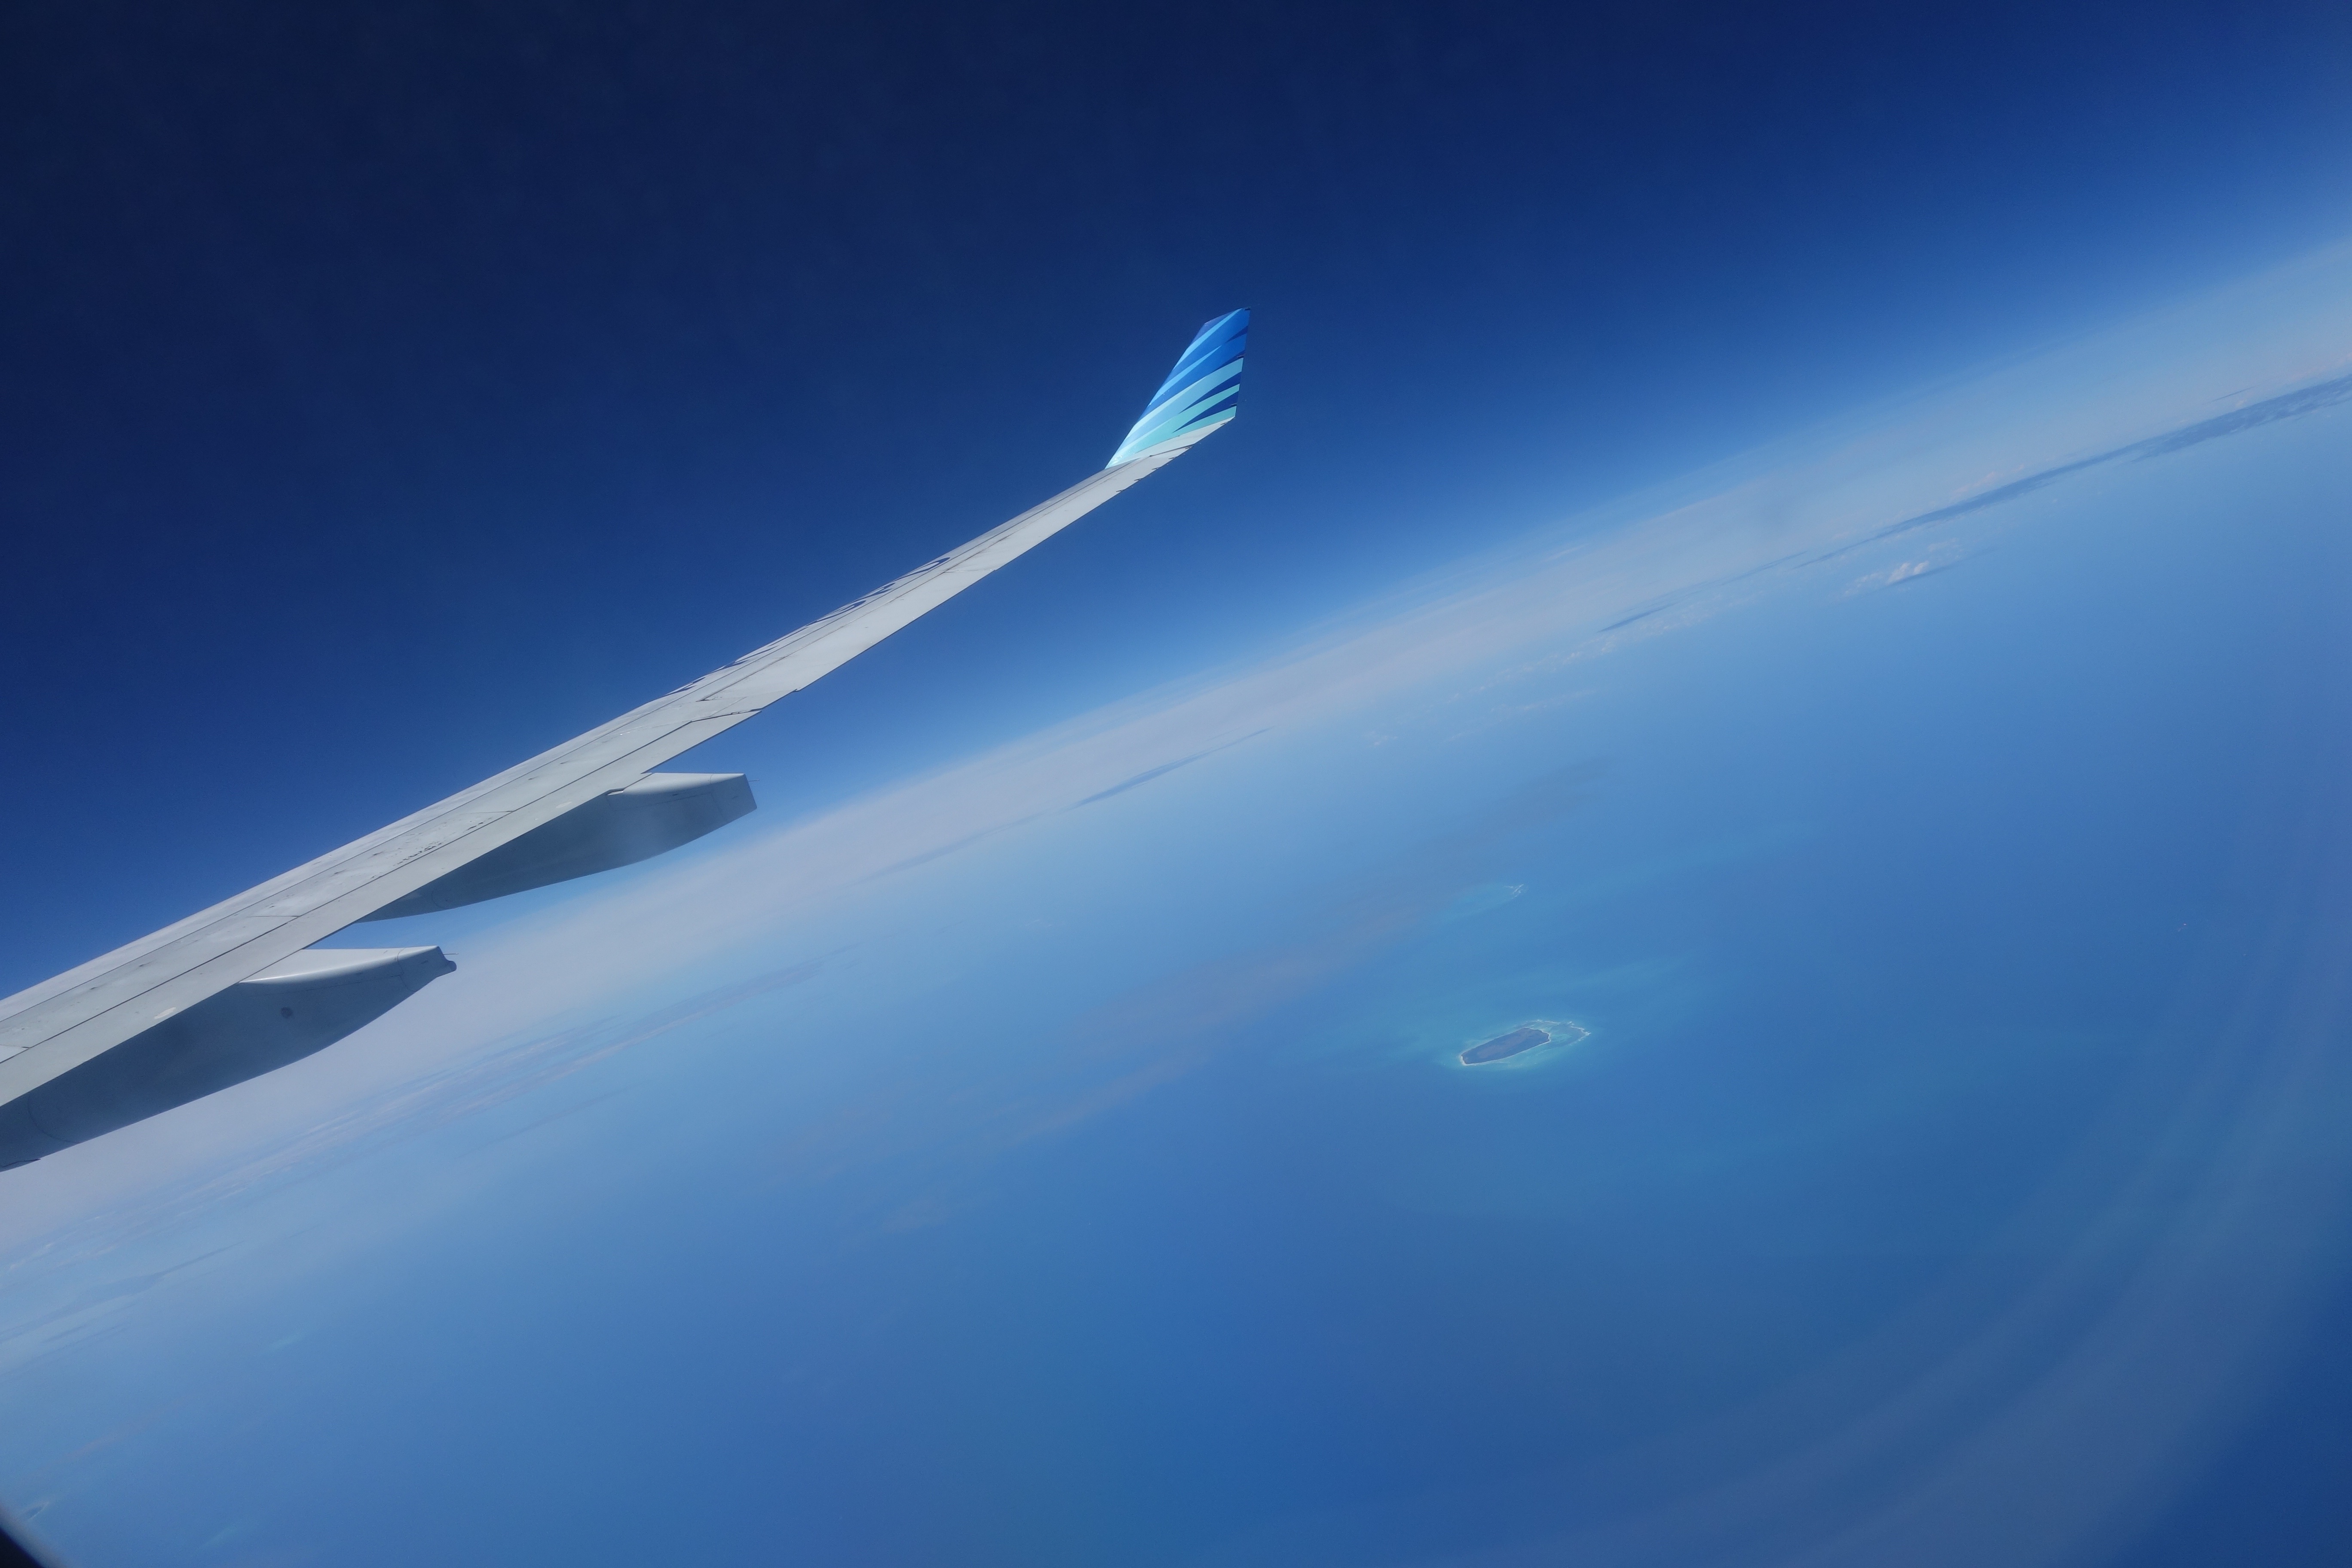
horizon, wing, sky, atmosphere, airplane, aircraft, reflection, vehicle, flight, blue, screenshot, atmosphere of earth, computer wallpaper